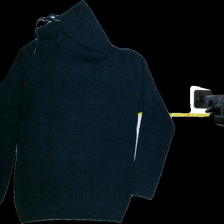
View: back
Type: Sweater
Category: Ladies
Brand: Not Applicable
Colors: Blue, Black
Material: 100%acrylic
Pattern: Plain
Cut: Regular, Turtle neck
Size: L
Season: All
Trend: No trend
Stains: No
Price range: 50-100
Recommended usage: Export